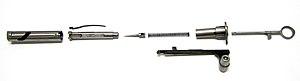
Culasse démontée du Zkf55
Le mousqueton à lunette 1955 ou Zielfernrohr Karbiner 55 est une arme militaire à répétition pour tireur d’élite. La culasse à mouvement rectiligne reprend le principe du système W+F, culasse Furrer du mousqueton 1931 avec un verrouillage amélioré.